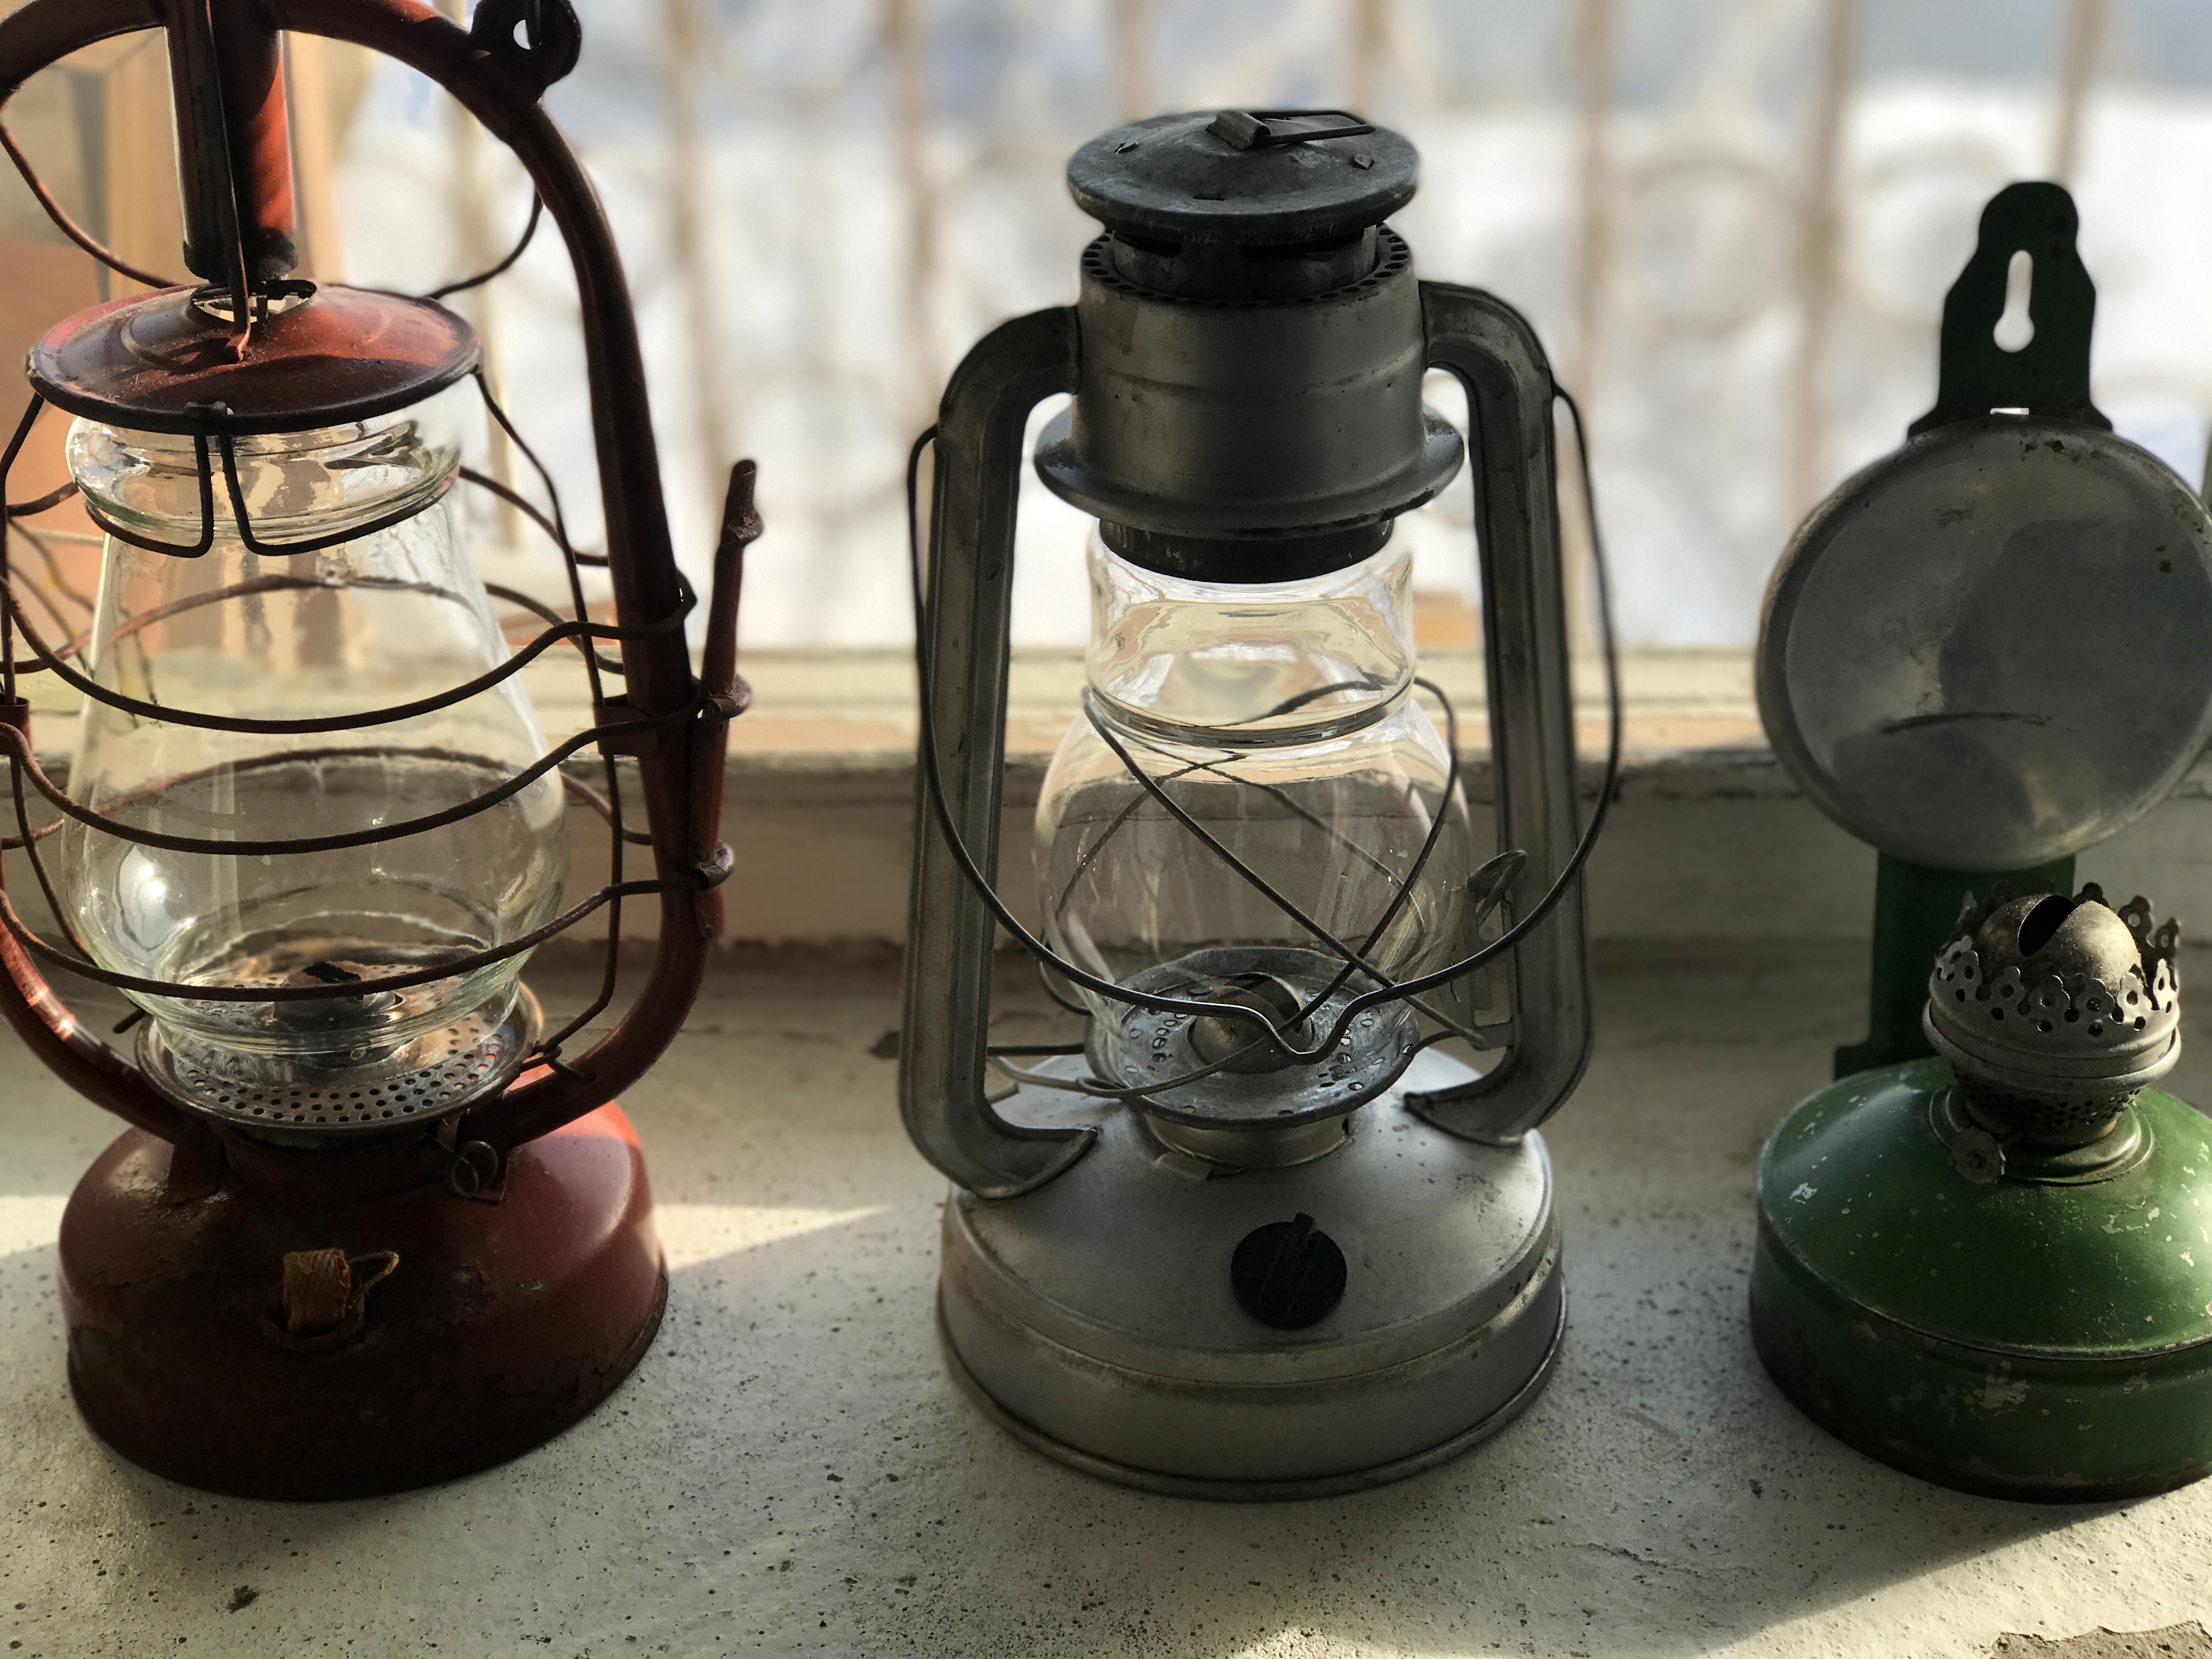
light, vintage, glass, lantern, bottle, lamp, lighting, small appliance, kerosene lamps, old things